Pisek School

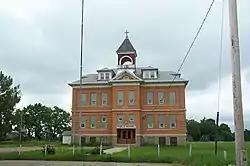

The Pisek School in Pisek, North Dakota is a Classical Revival building. Pisek School was listed on the National Register of Historic Places in 1994.